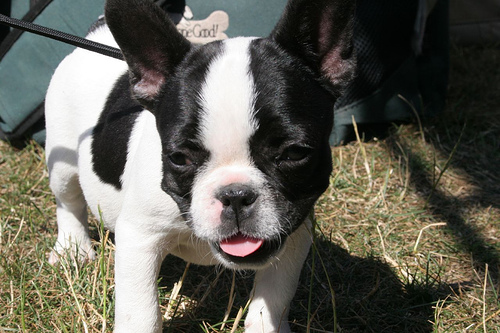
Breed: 1121-n000002-French_bulldog